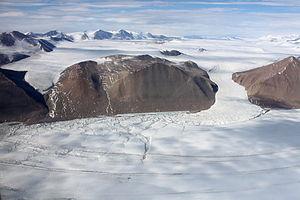
La chaîne Transantarctique, ou monts Transantarctiques, est une longue chaîne de montagnes située en Antarctique et traversant une grande partie du continent, de la terre Victoria à la mer de Weddell, en séparant sa partie orientale d'une part de sa partie occidentale et de la côte ouest de la mer de Ross d'autre part. Elle est entrecoupée par de nombreux glaciers alimentés par l'inlandsis Est-Antarctique et s'épanchant depuis le plateau Antarctique. Elle culmine à 4 528 mètres d'altitude au mont Kirkpatrick et possède vingt sommets d'au moins 4 000 mètres d'altitude. Malgré le climat polaire qui y règne, la glace n'est pas partout présente dans la chaîne, à l'instar des vallées sèches de McMurdo où les précipitations sont rares et l'évaporation intense en été, même si des cours d'eau intermittents issus de la fonte des glaciers parviennent brièvement à se former ; en hiver il fait généralement trop froid pour que la neige puisse tomber, en particulier au sud et à haute altitude, où elle s'accumule essentiellement sous l'effet du vent.